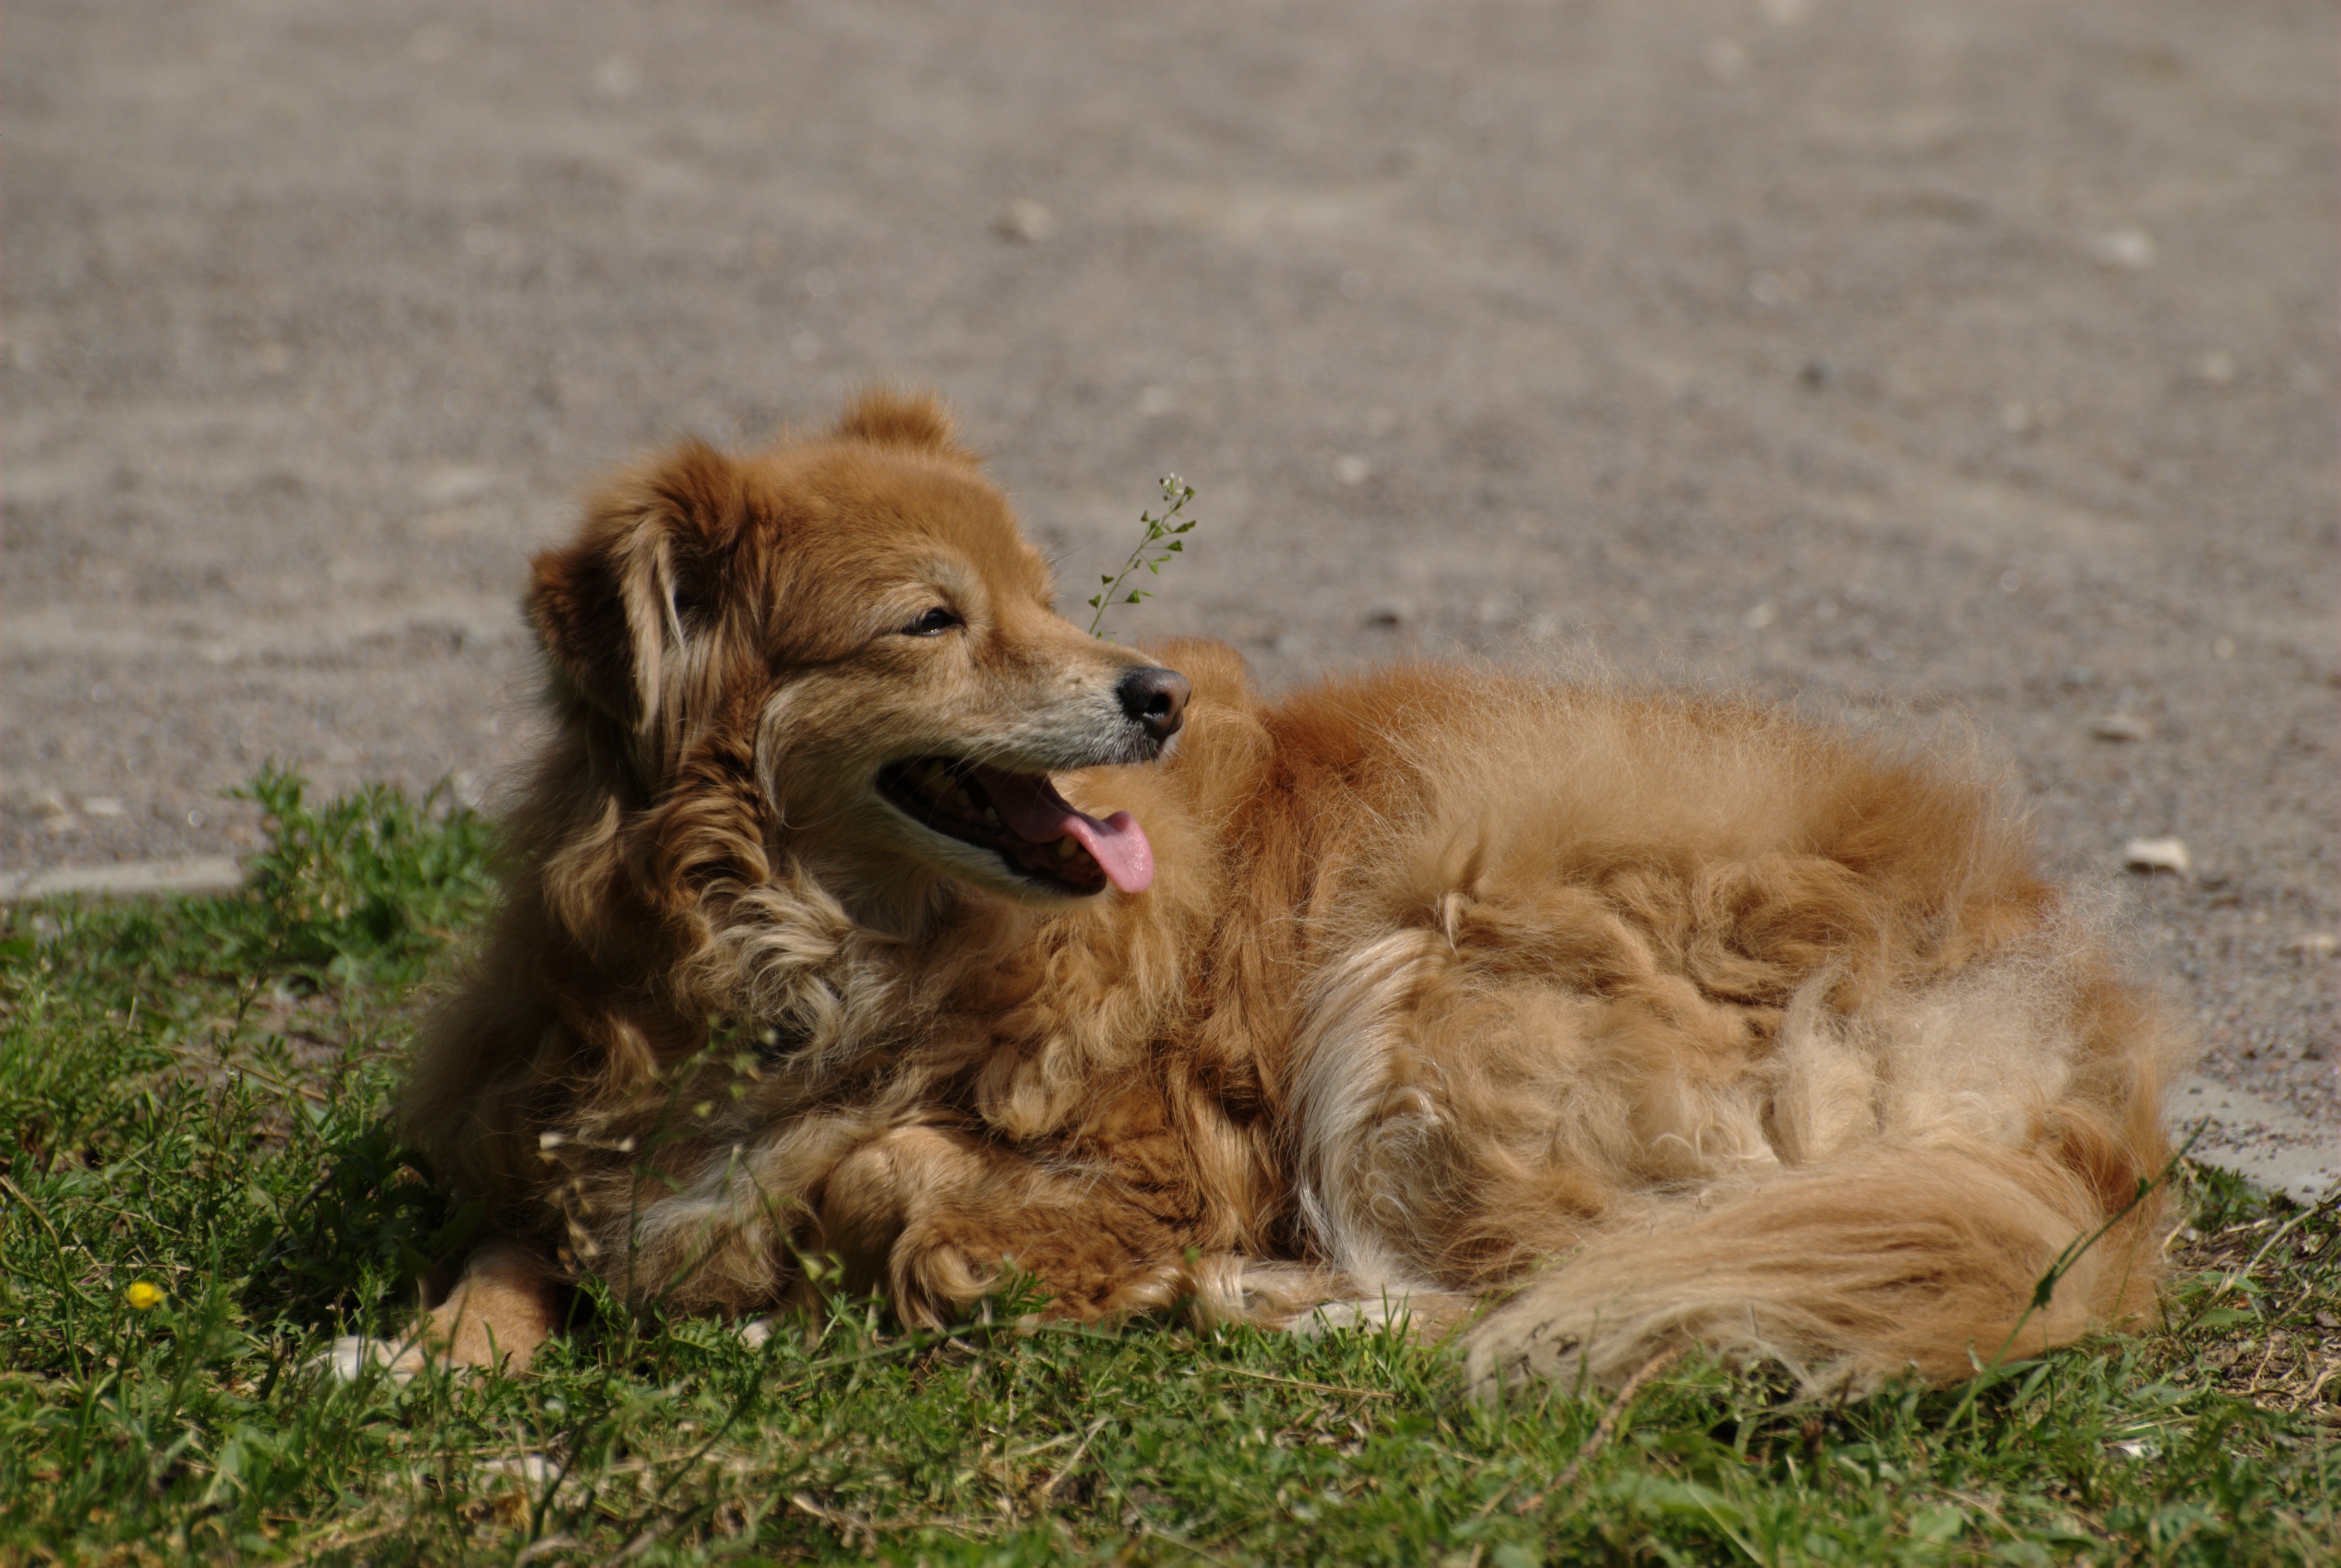
puppy, dog, animal, pet, mammal, nikon, pets, dogs, cool image, golden retriever, animals, vertebrate, moscow, d80, dog breed, moskau, retriever, nikond80, moscou, straydogs, streetdogs, soe, dog like mammal, dog breed group, dog crossbreeds, nova scotia duck tolling retriever